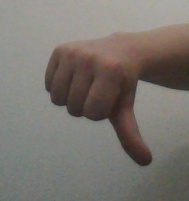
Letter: waw